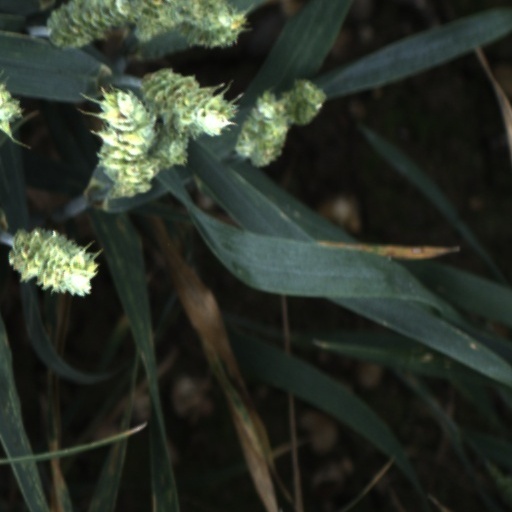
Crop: wheat